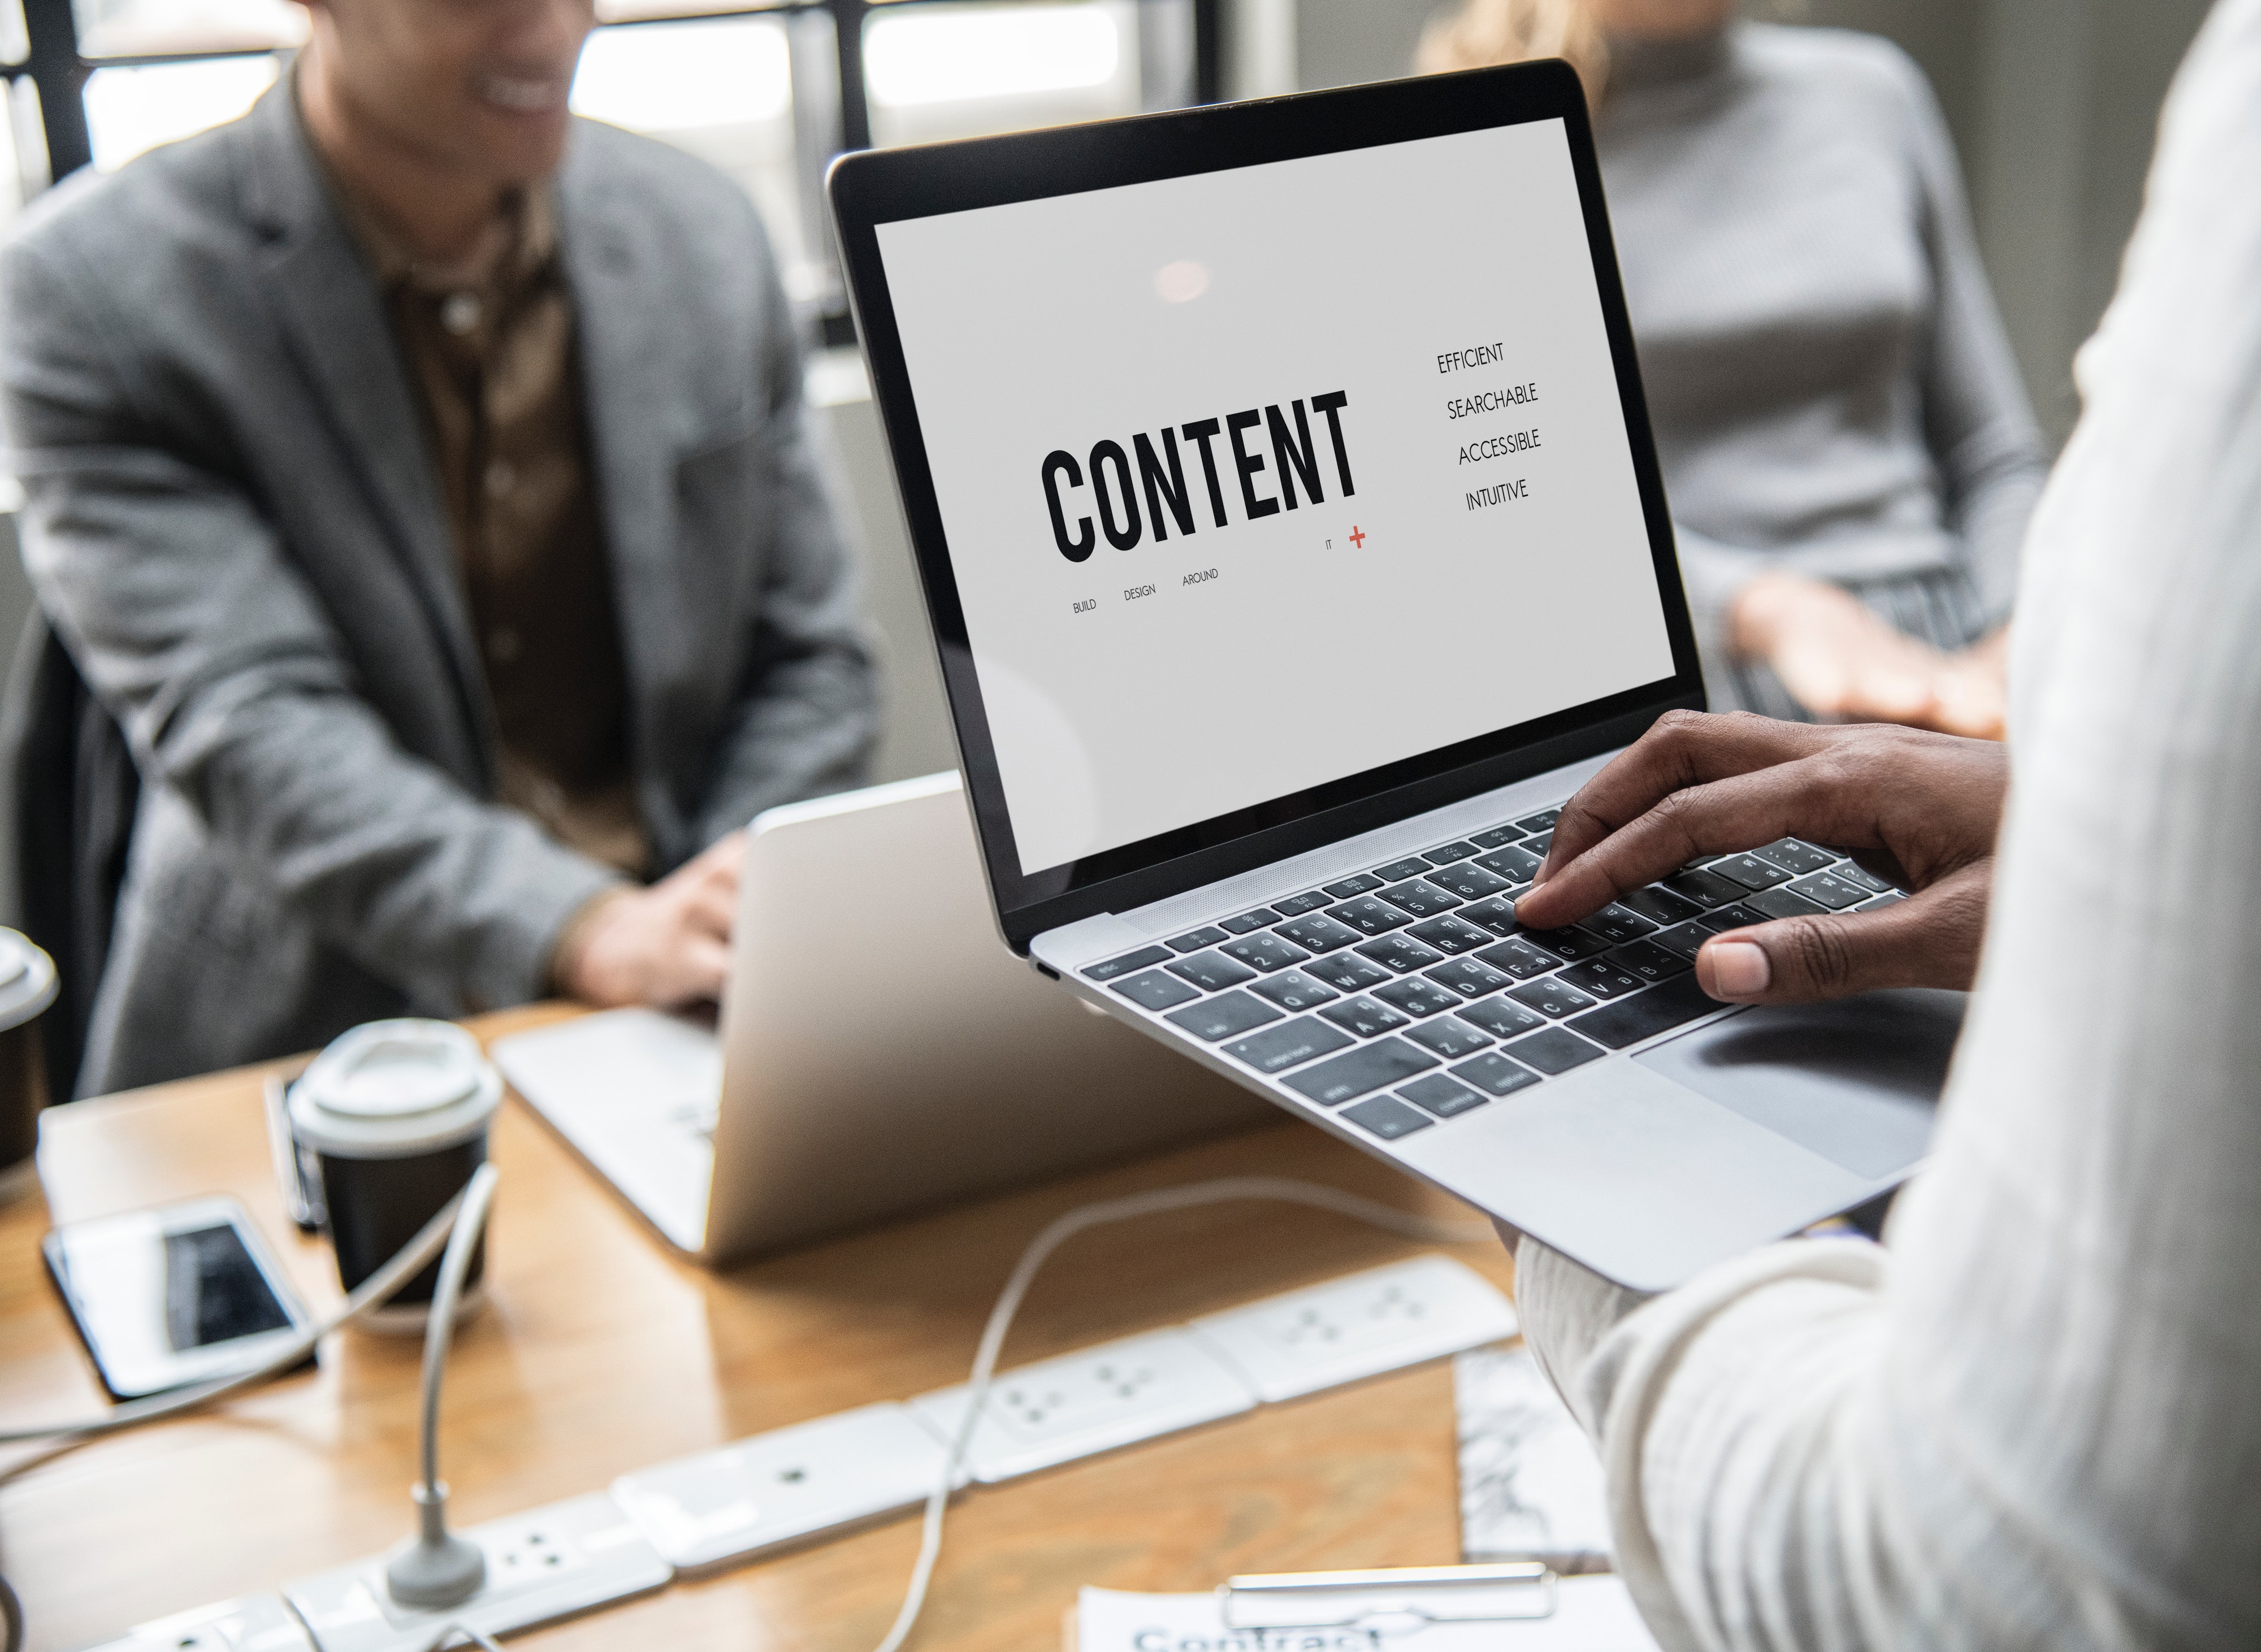
laptop, electronic device, netbook, business, technology, communication, job